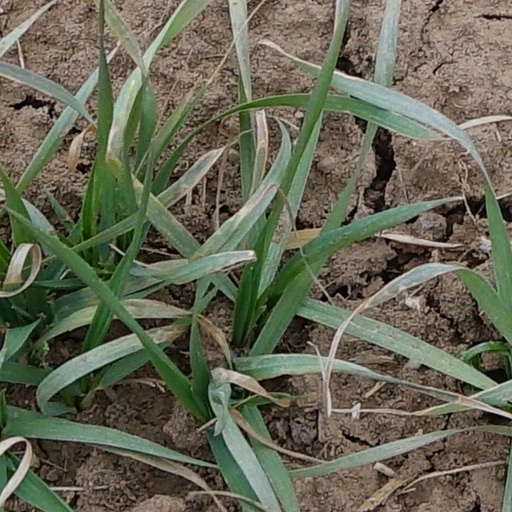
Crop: wheat